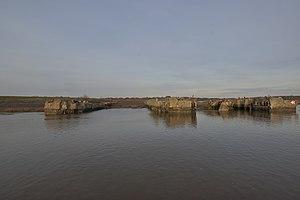
Hambourg (Finkenwerder), Allemagne: Le bunker Fink II